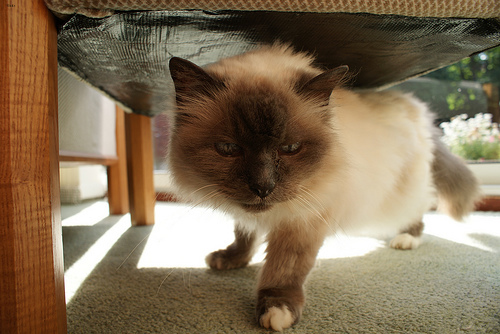
Animal: cat
Breed: Birman